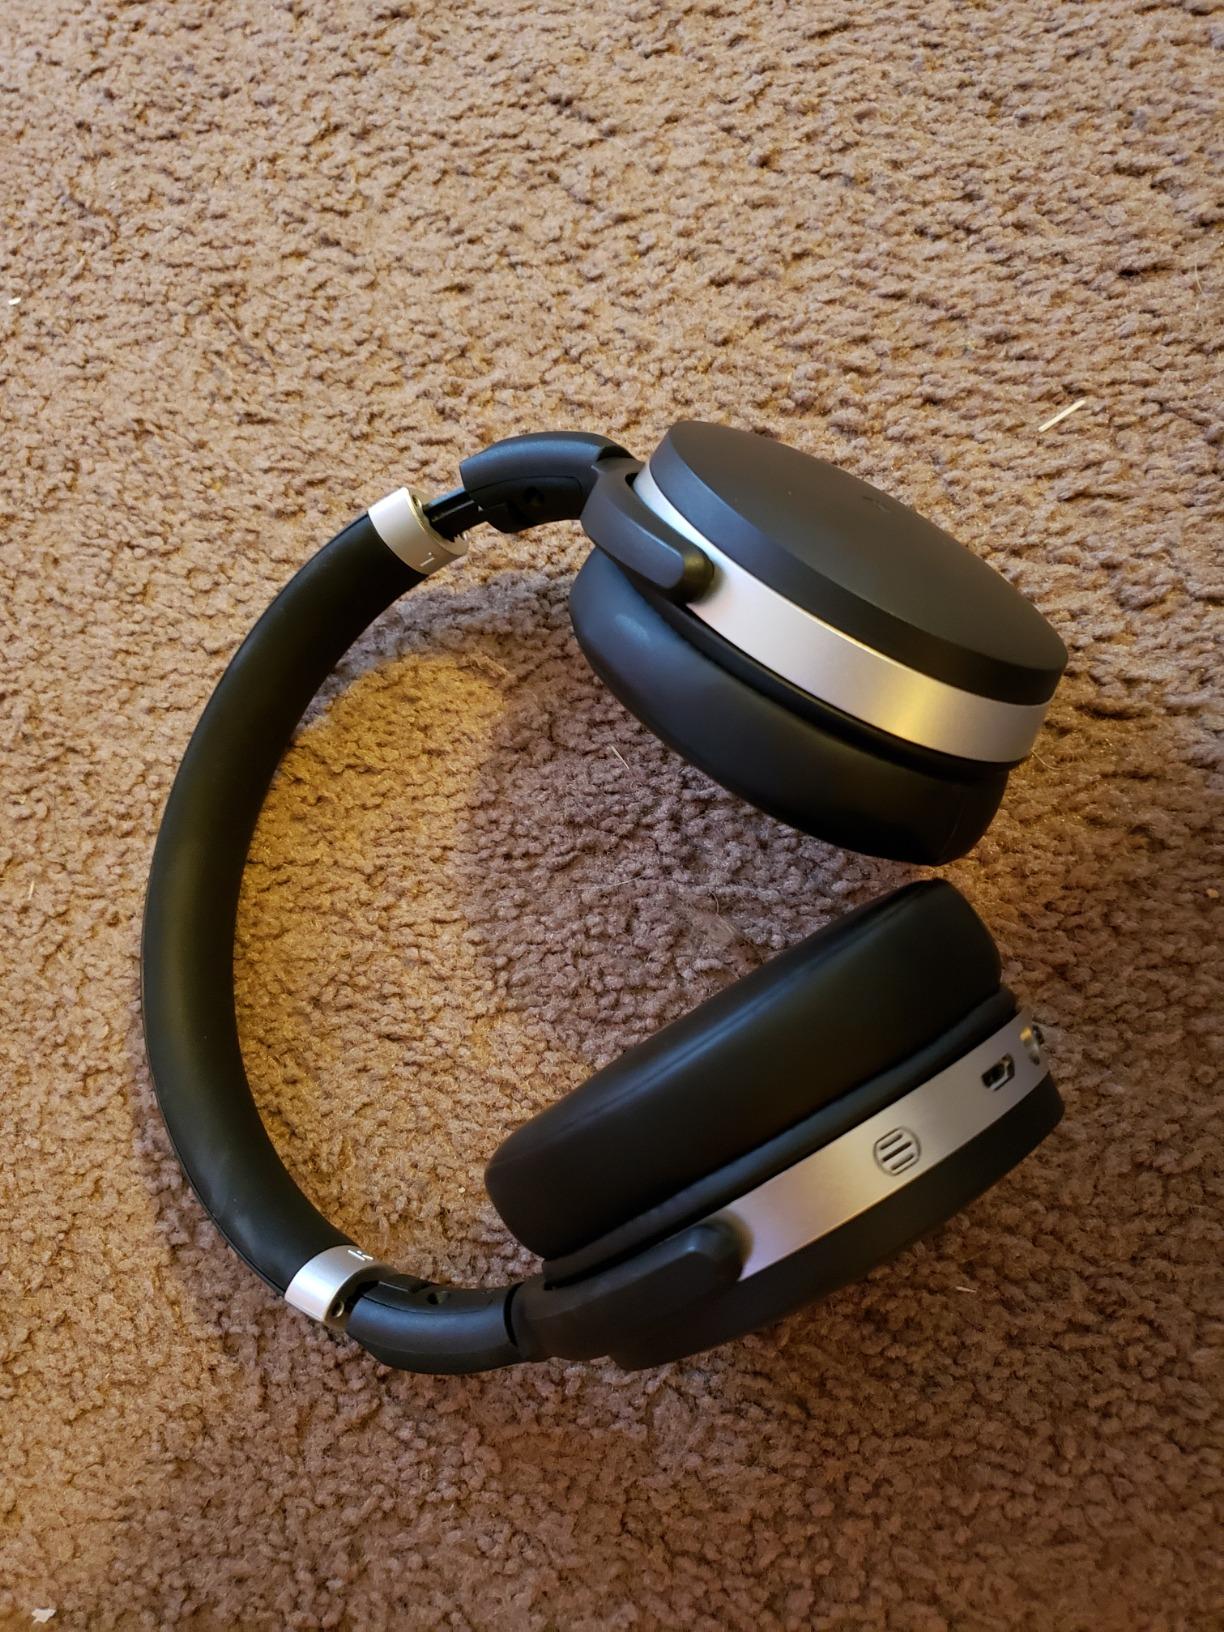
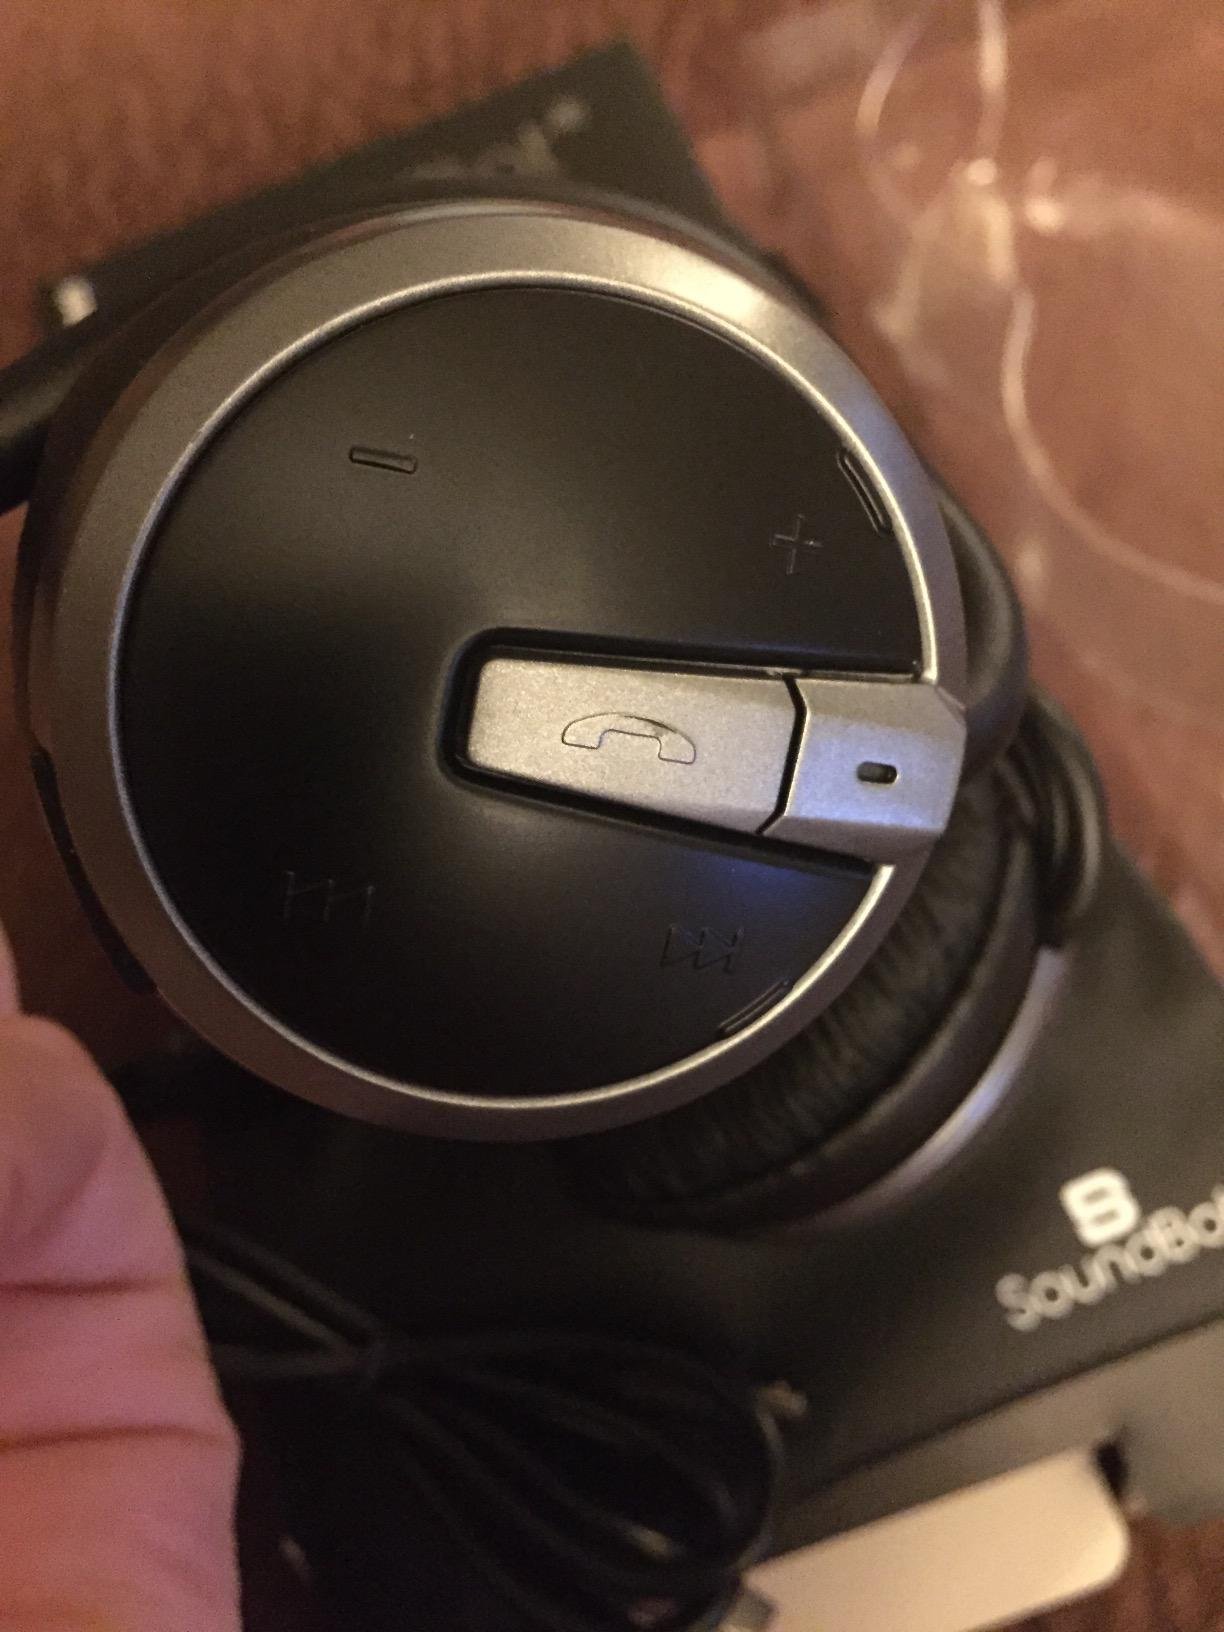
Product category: headphones
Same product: no